Santa Susana Mountains

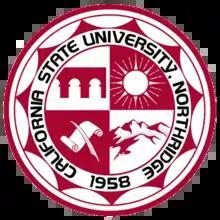
The Santa Susana Mountains are depicted in the bottom right quarter of the seal of nearby California State University, Northridge.

The first discovery of oil in California was in Pico Canyon, on the north side of the mountains, The California Star Oil Works, later Chevron, succeeded with "Pico Well No. 4". It became famous not only as the first well in California, but also as the longest-producing well in the world, having been capped in September, 1990 after 114 years. Well No. 4 has the distinction of being the first site in Los Angeles County to be listed on the National Register of Historic Places, in 1966. The surrounding town, Mentryville, is maintained as the oil "ghost town" Mentryville Historical Park, within Pico Canyon Park. Many active oil and gas fields remain in the area, with some of the larger operators including Vintage Production, Freeport McMoRan, and the Southern California Gas Company. The largest of SoCalGas's four underground storage natural gas facilities is within the Aliso Canyon Oil Field north of Porter Ranch.